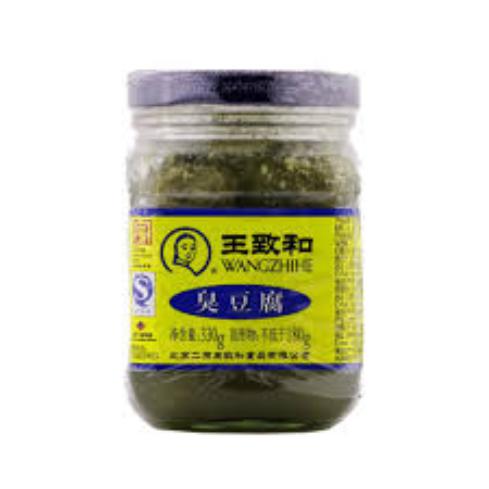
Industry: Food